Alexander Rossi

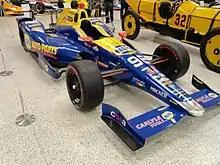
Rossi's race-winning car at the Indianapolis Motor Speedway Museum (pictured in 2017)

On October 3, Rossi announced he would return to Andretti for the 2017 season, signing a multi-year contract. At Long Beach, Rossi was running in second place when his engine failed. Rossi started the defense of his Indianapolis 500 victory by qualifying on the front row for the race. He spent much of the first half of the race amongst the leaders, but finished seventh after experiencing fueling issues. Later in the season, Rossi drove to a second-place finish in the Honda Indy Toronto after starting in eighth in what he called a "breakthrough" race for his team. It was his first podium of the 2017 season. At Pocono, Rossi earned his third career podium by finishing third despite encountering a problem with his car's fuel-mixture knob. On September 1, Rossi confirmed that he would remain with Andretti through at least the 2019 season; despite having signed a multi-year extension after 2016, Rossi had been considering a move to Schmidt Peterson Motorsports due to his loyalty to Honda, but re-signed with Andretti once the team confirmed they would continue using Honda engines in the future. The next day, Rossi earned his first career pole position at Watkins Glen International; he would go on to win the race as well for his second career victory.